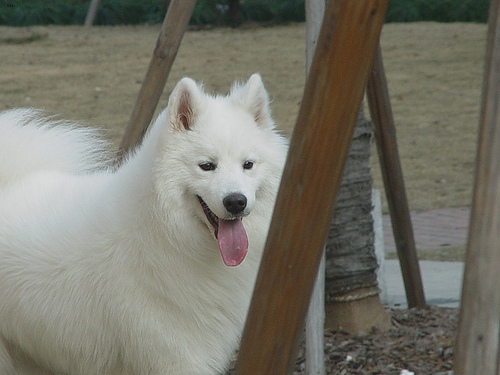
Breed: samoyed